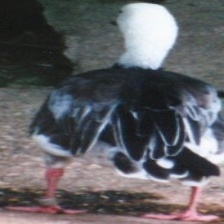
Species: SNOW GOOSE
Scientific name: ANSER CAERULESCENS
ImageNet parent category: goose